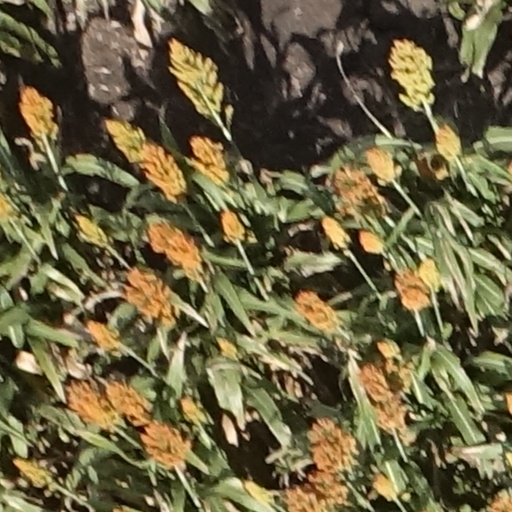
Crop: sorghum